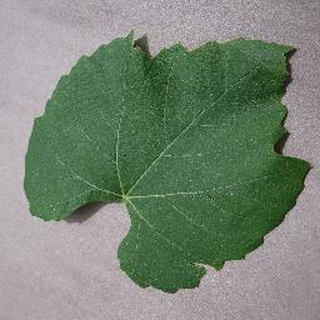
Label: healthy_grape